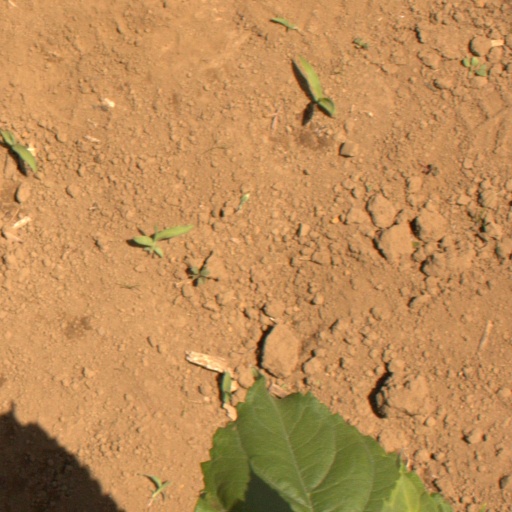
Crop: Jerusalem artichoke